Brown pelican

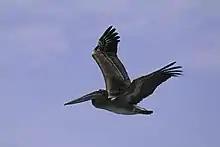
immature "P. o. carolinensis", Panama

The brown pelican lives on the Atlantic, Gulf, and Pacific Coasts in the Americas. On the Atlantic Coast, it is found from the New Jersey coast to the mouth of the Amazon River. Along the Pacific Coast, it is found from British Columbia to northern Peru, including the Galapagos Islands. After nesting, North American birds move in flocks further north along the coasts, returning to warmer waters for winter. In the non-breeding season, it is found as far north as Canada. It is a rare and irregular visitor south of Piura in Peru, where generally it is replaced by the Peruvian pelican, and can occur as a non-breeding visitor south at least to Ica during El Niño years. Small numbers of brown pelicans have been recorded from Arica in far northern Chile. It is fairly common along the coast of California, South Carolina, North Carolina, Georgia, the West Indies, and many Caribbean islands as far south as Guyana. Along the Gulf Coast, it inhabits Alabama, Texas, Florida, Mississippi, Louisiana, and Mexico.